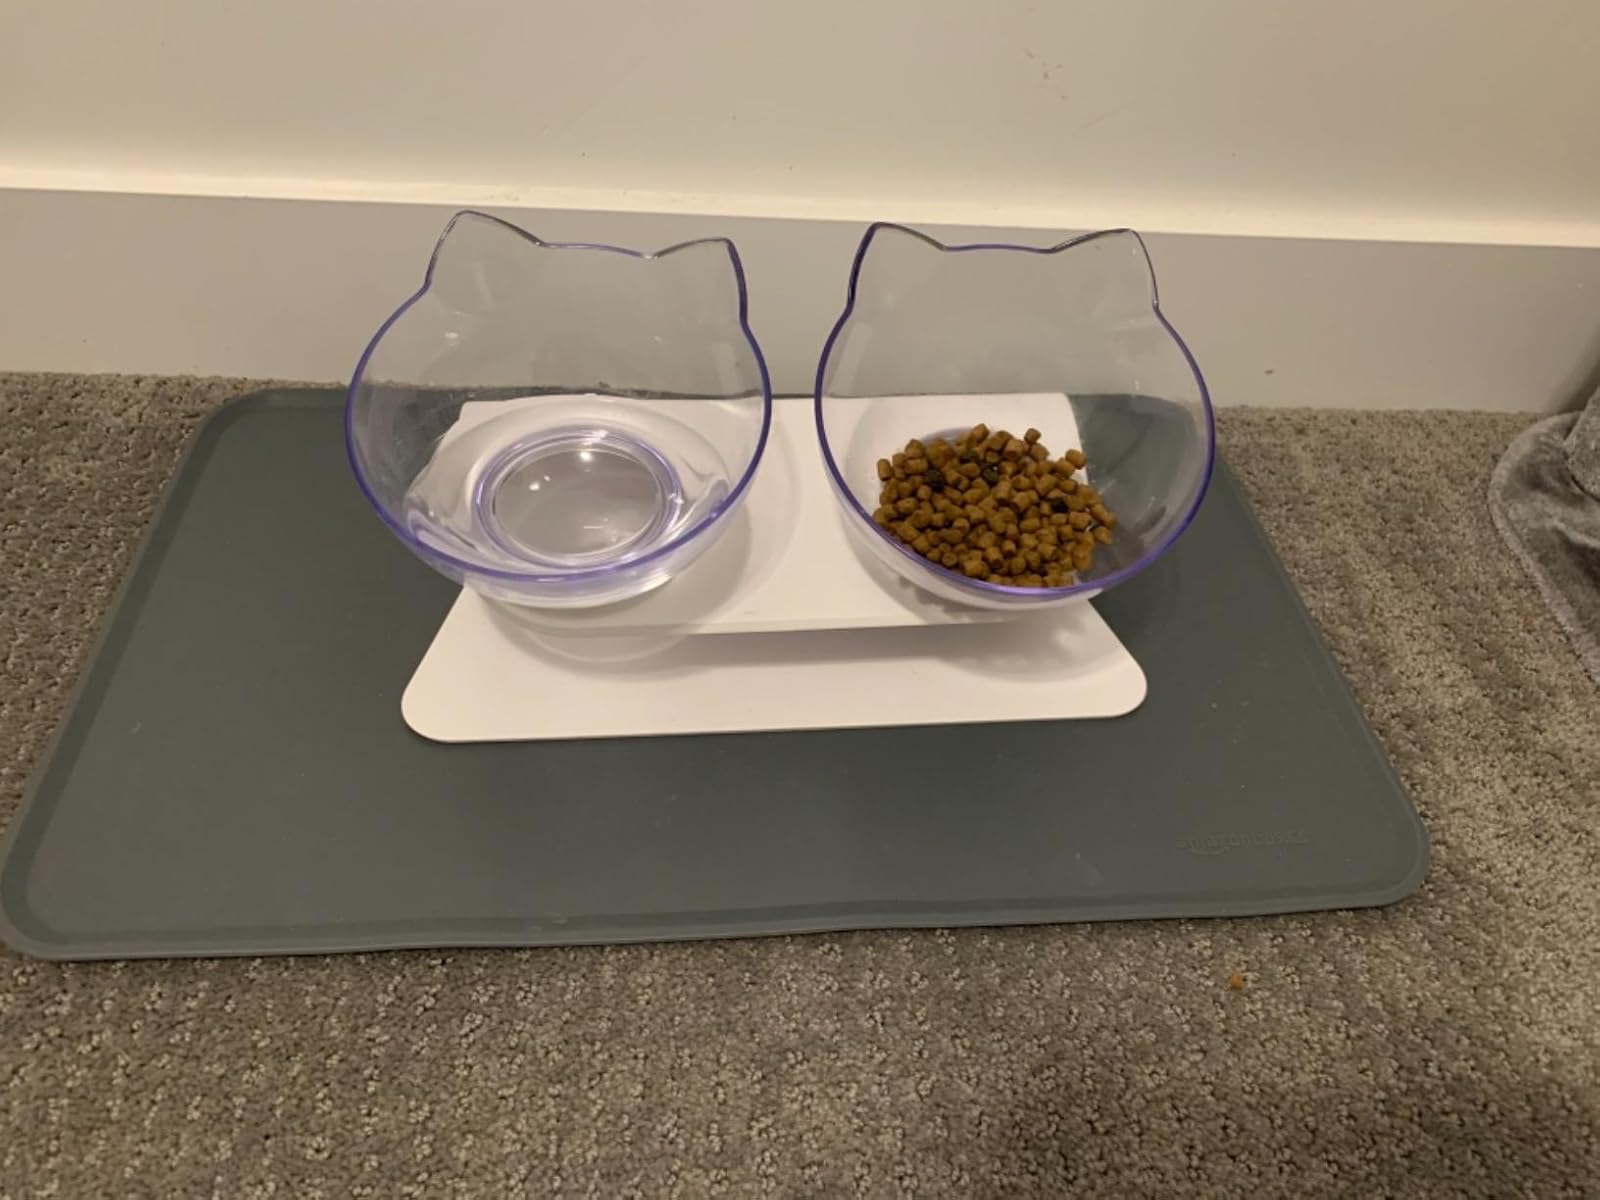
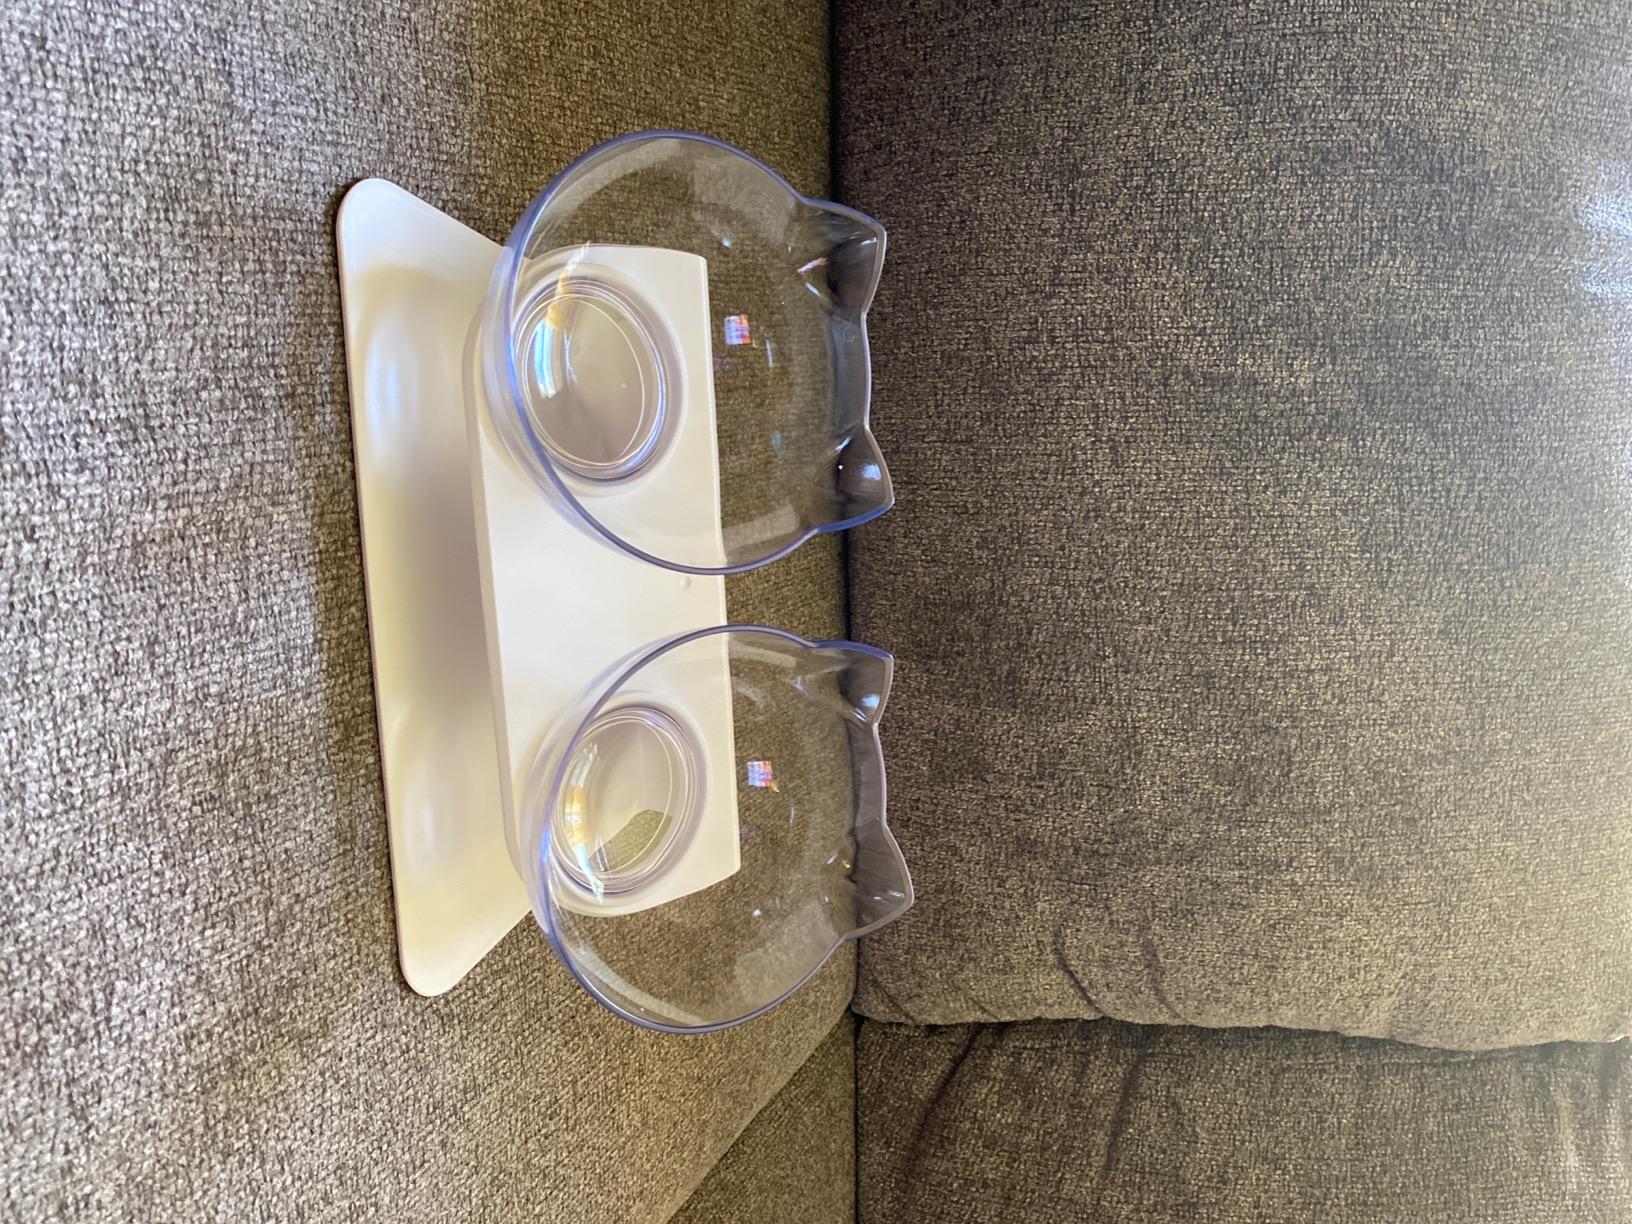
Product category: items_bowl
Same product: yes